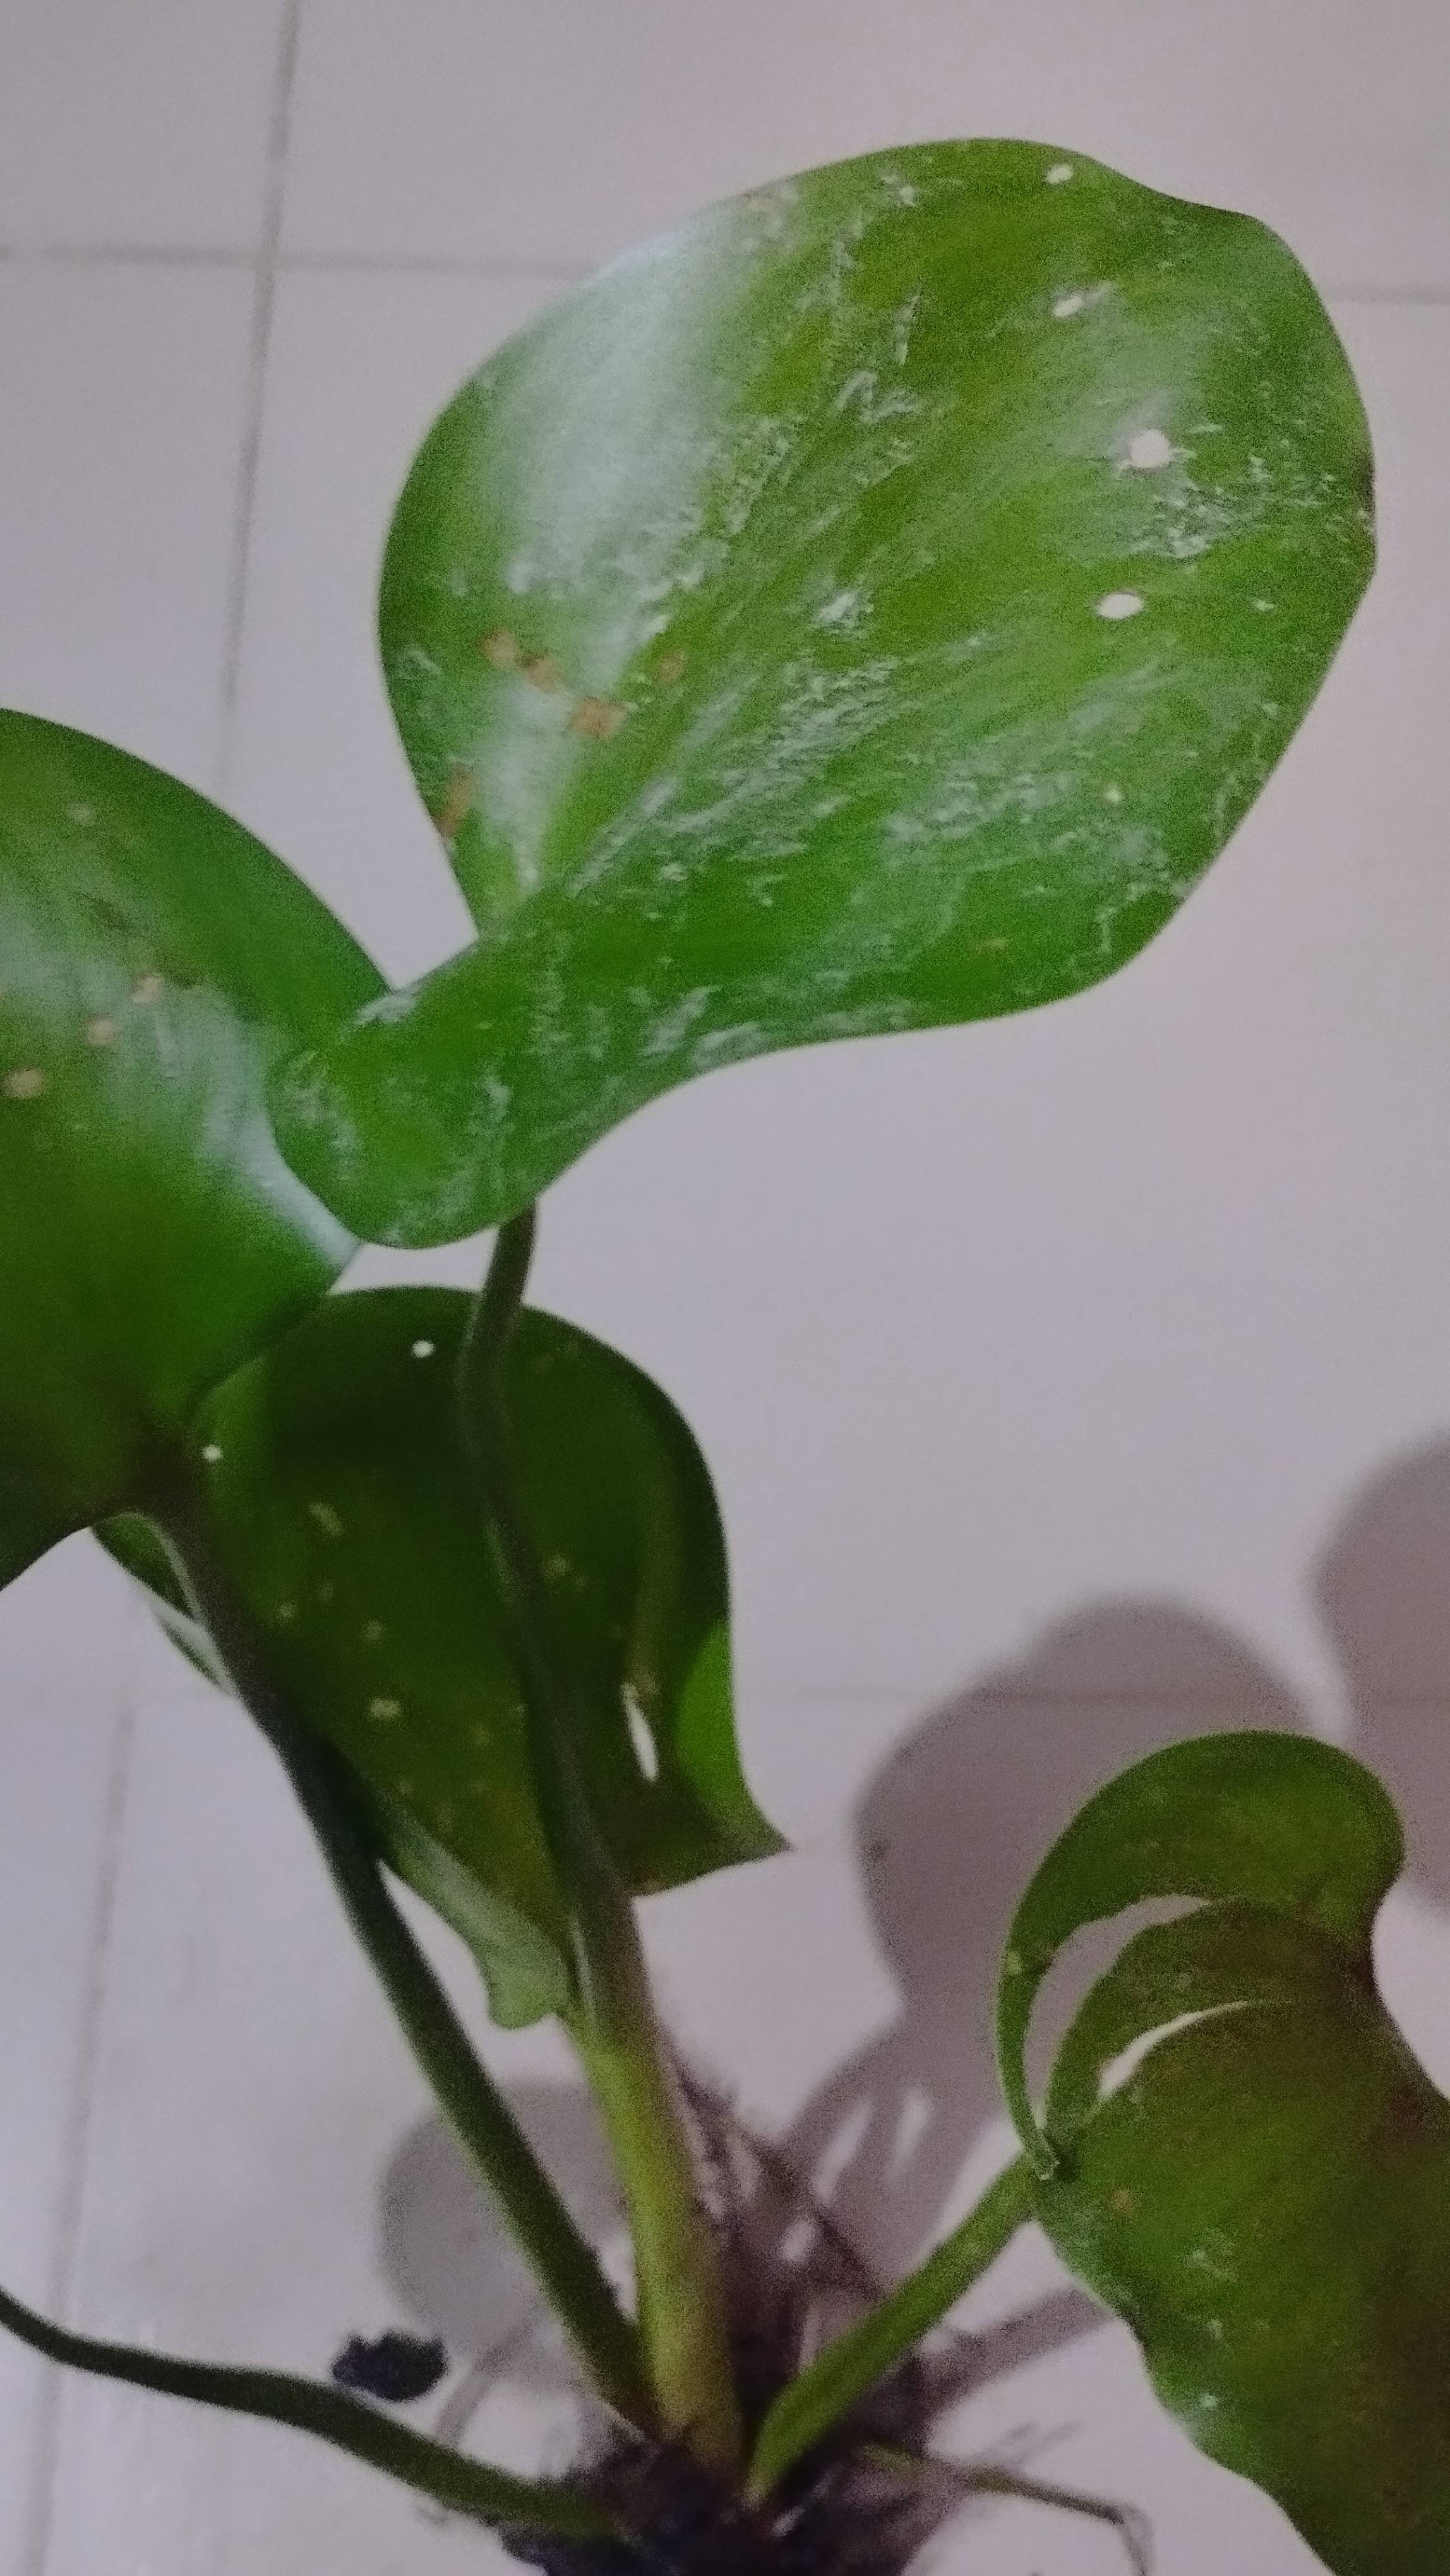
Species: Common Water Hyacinth (Eichornia crassipes)